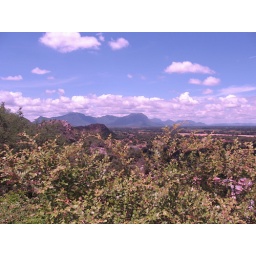
The mountain range running down the eastern coast of Andhra Pradesh, seen from a hill above Sri Kalahasti.